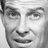
Emotion: sad